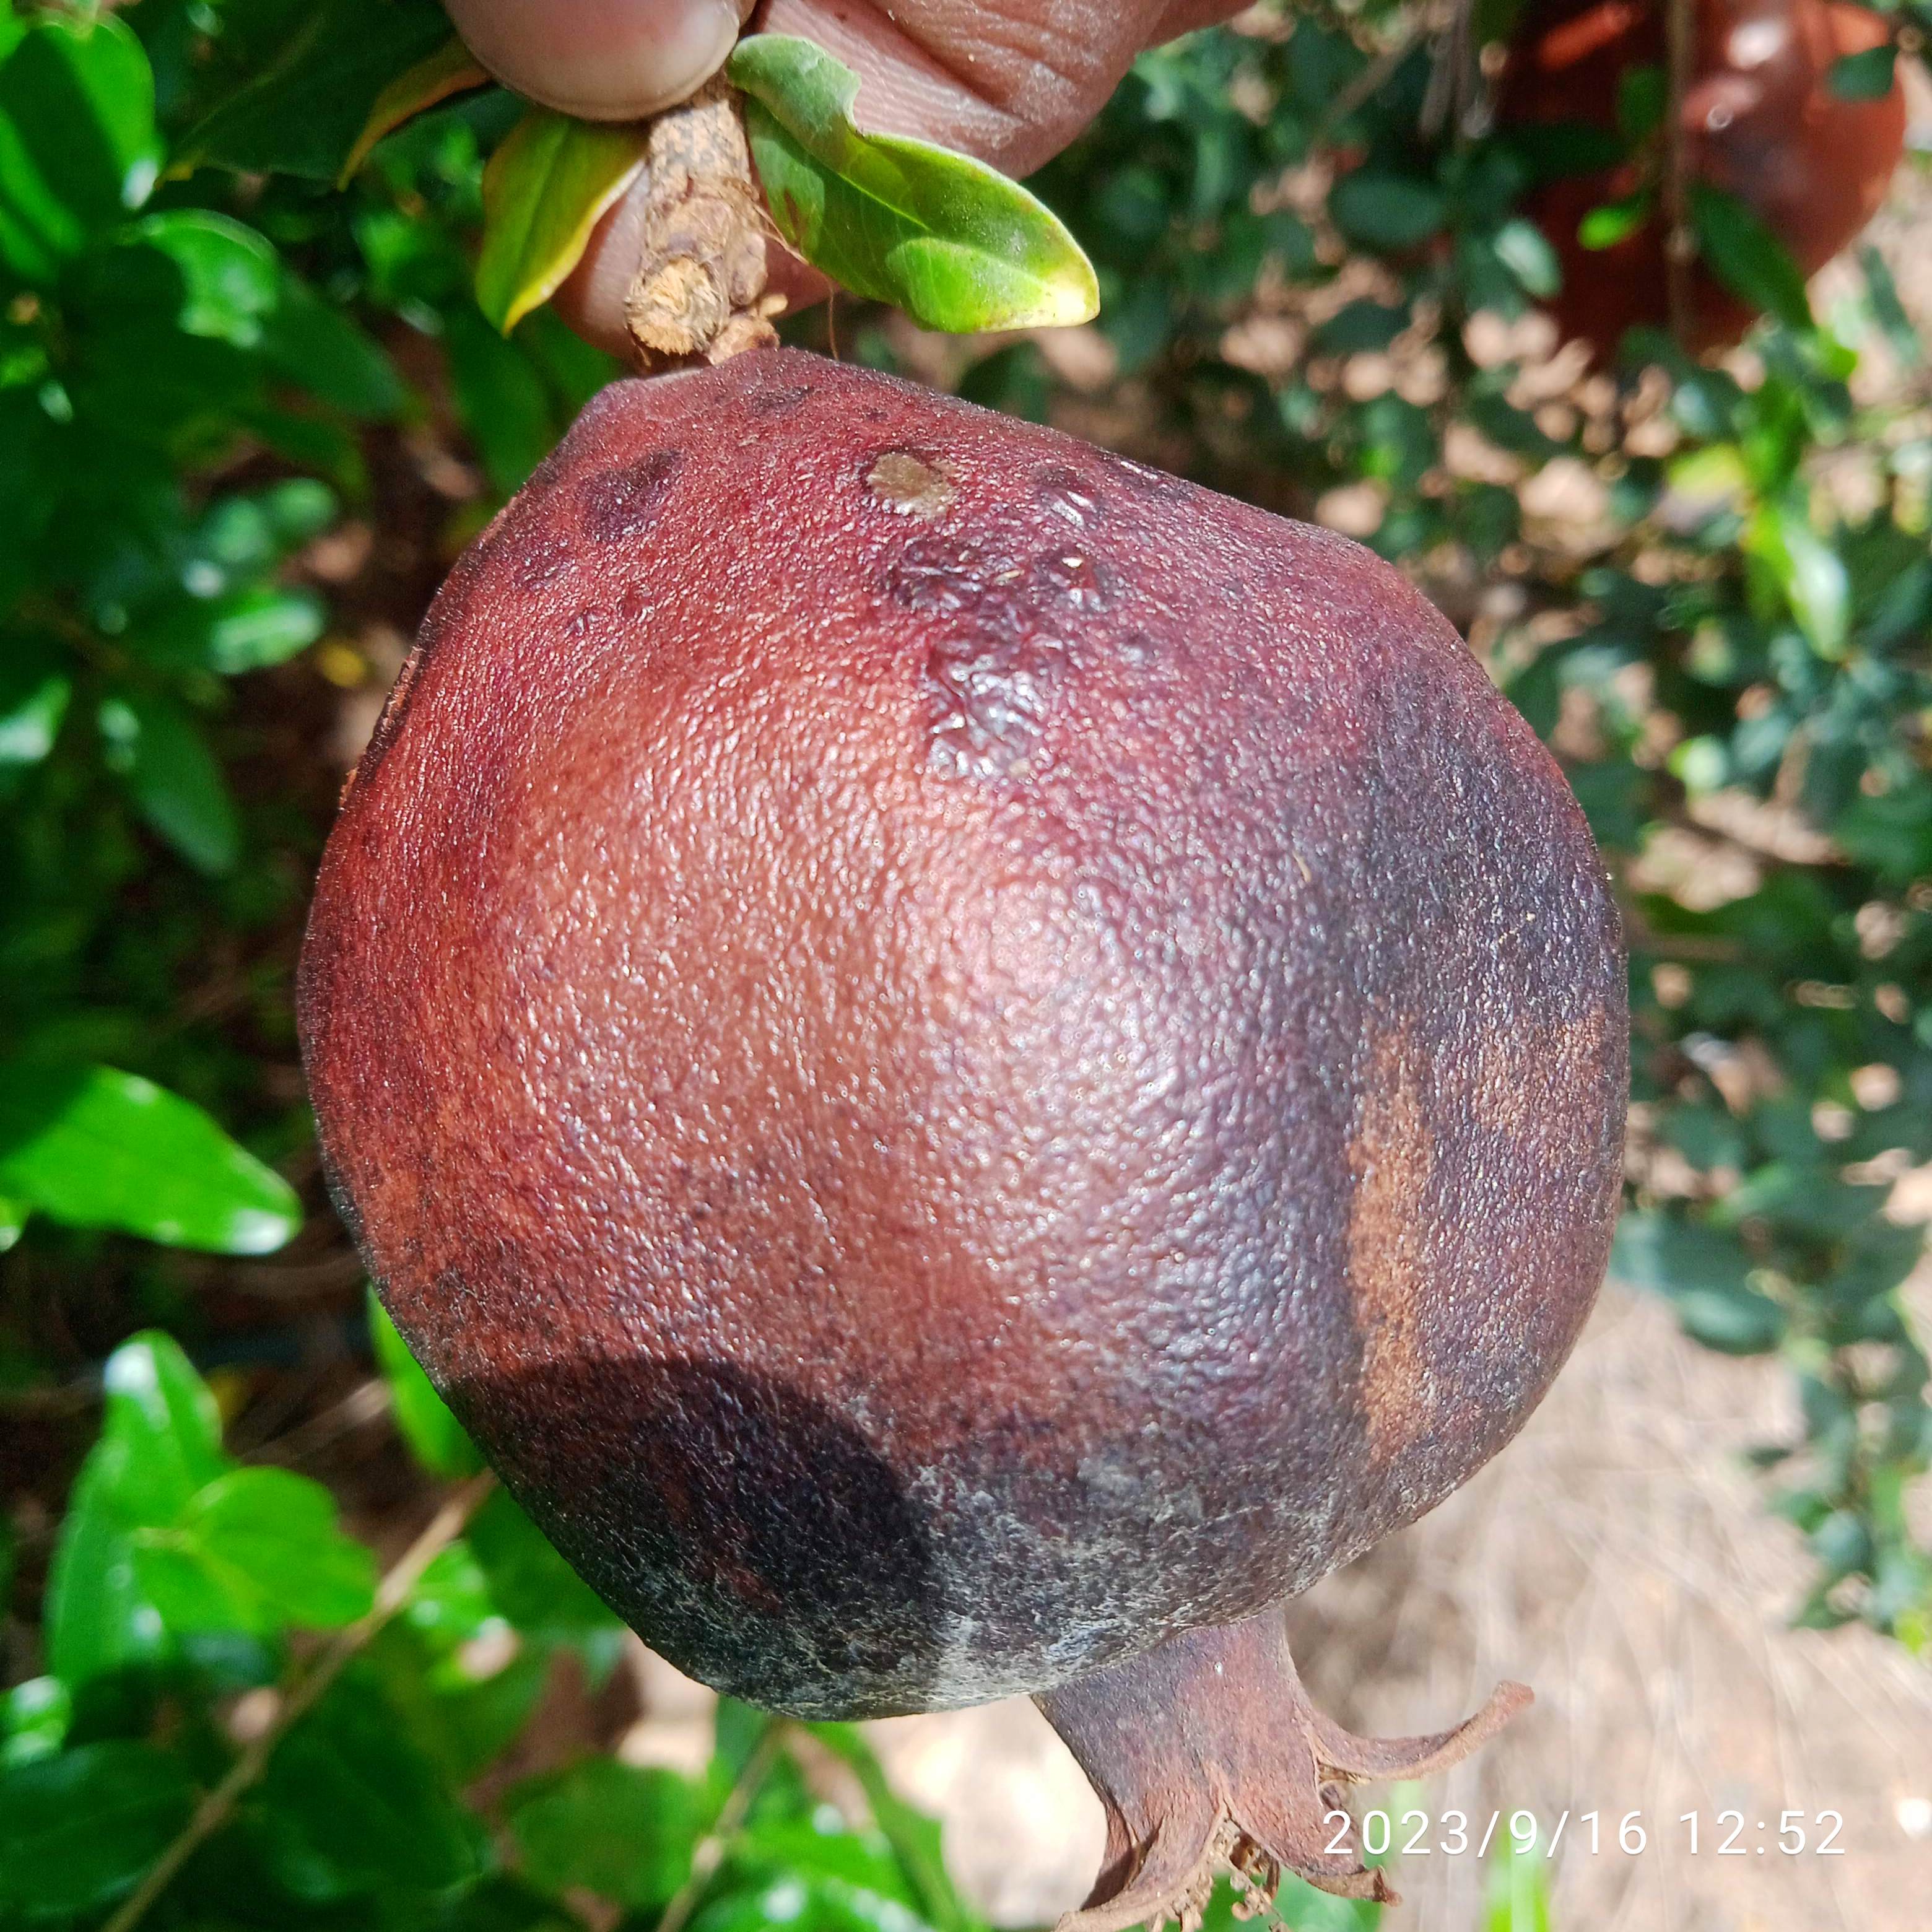
Label: Alternaria